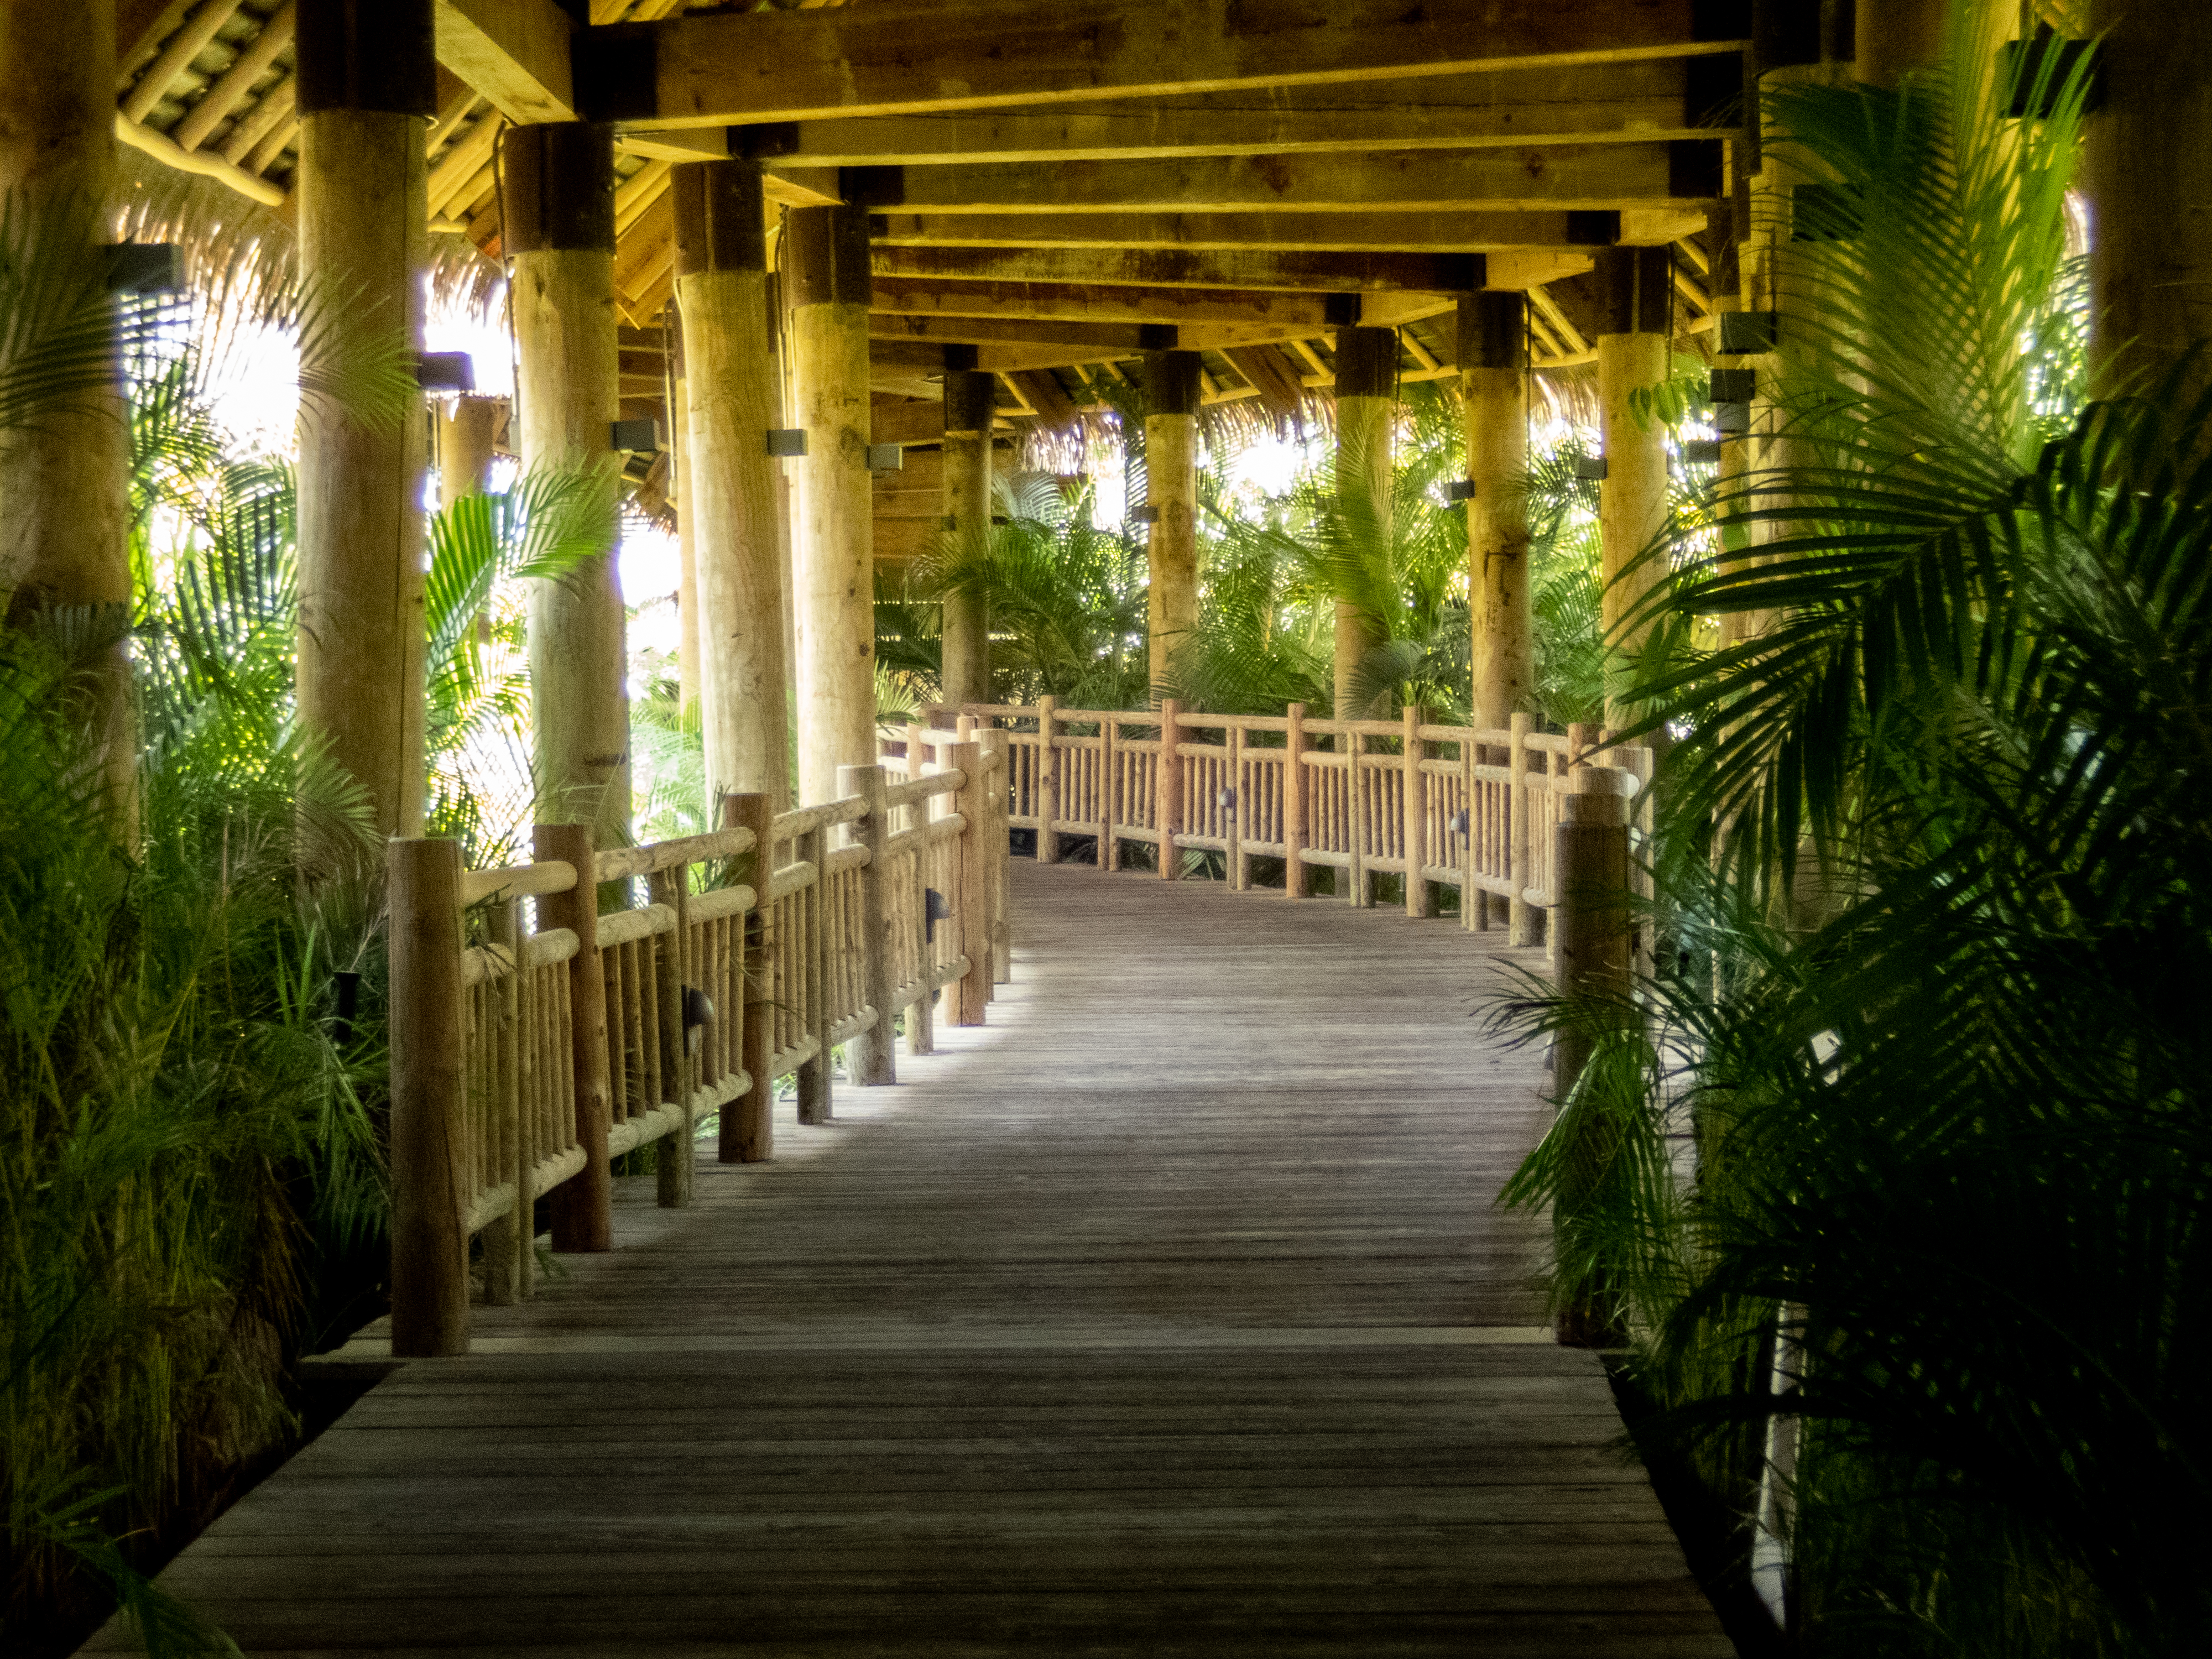
tunnel, jungle, tropic, palm tree, aisle, walkway, tree, botany, building, plant, architecture, wood, porch, hacienda, house